Volkswagen BUDD-e

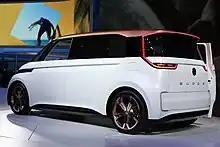
Rear view

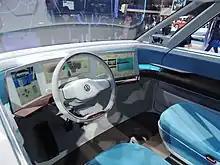
Interior view

The BUDD-e was first shown at the 2016 Consumer Electronics Show; Volkswagen stated that it would be released around 2020, though this appears to have been put back to 2023. The BUDD-e was intended to feature touch, voice, and gesture control, as well as digital displays called E-Mirrors instead of the usual side mirrors.